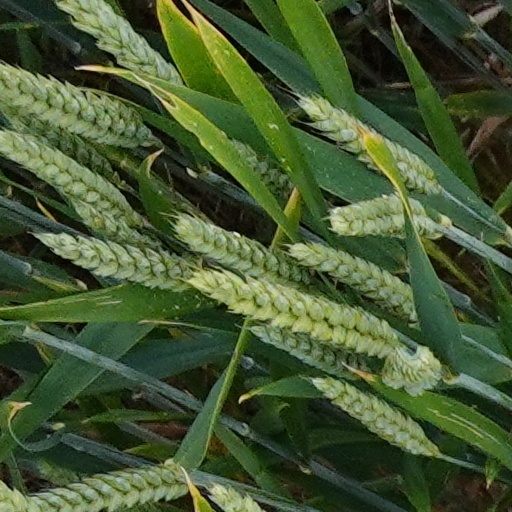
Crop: wheat